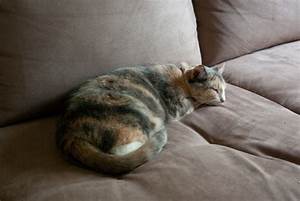
Label: images